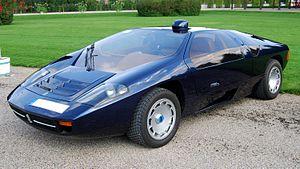
La Isdera Imperator est une supercar construite de 1984 à 1991 par le constructeur allemand Isdera. Elle est inspirée du concept car Mercedes-Benz CW 311 dont elle reprend le design. Elle est dotée de portes papillons.